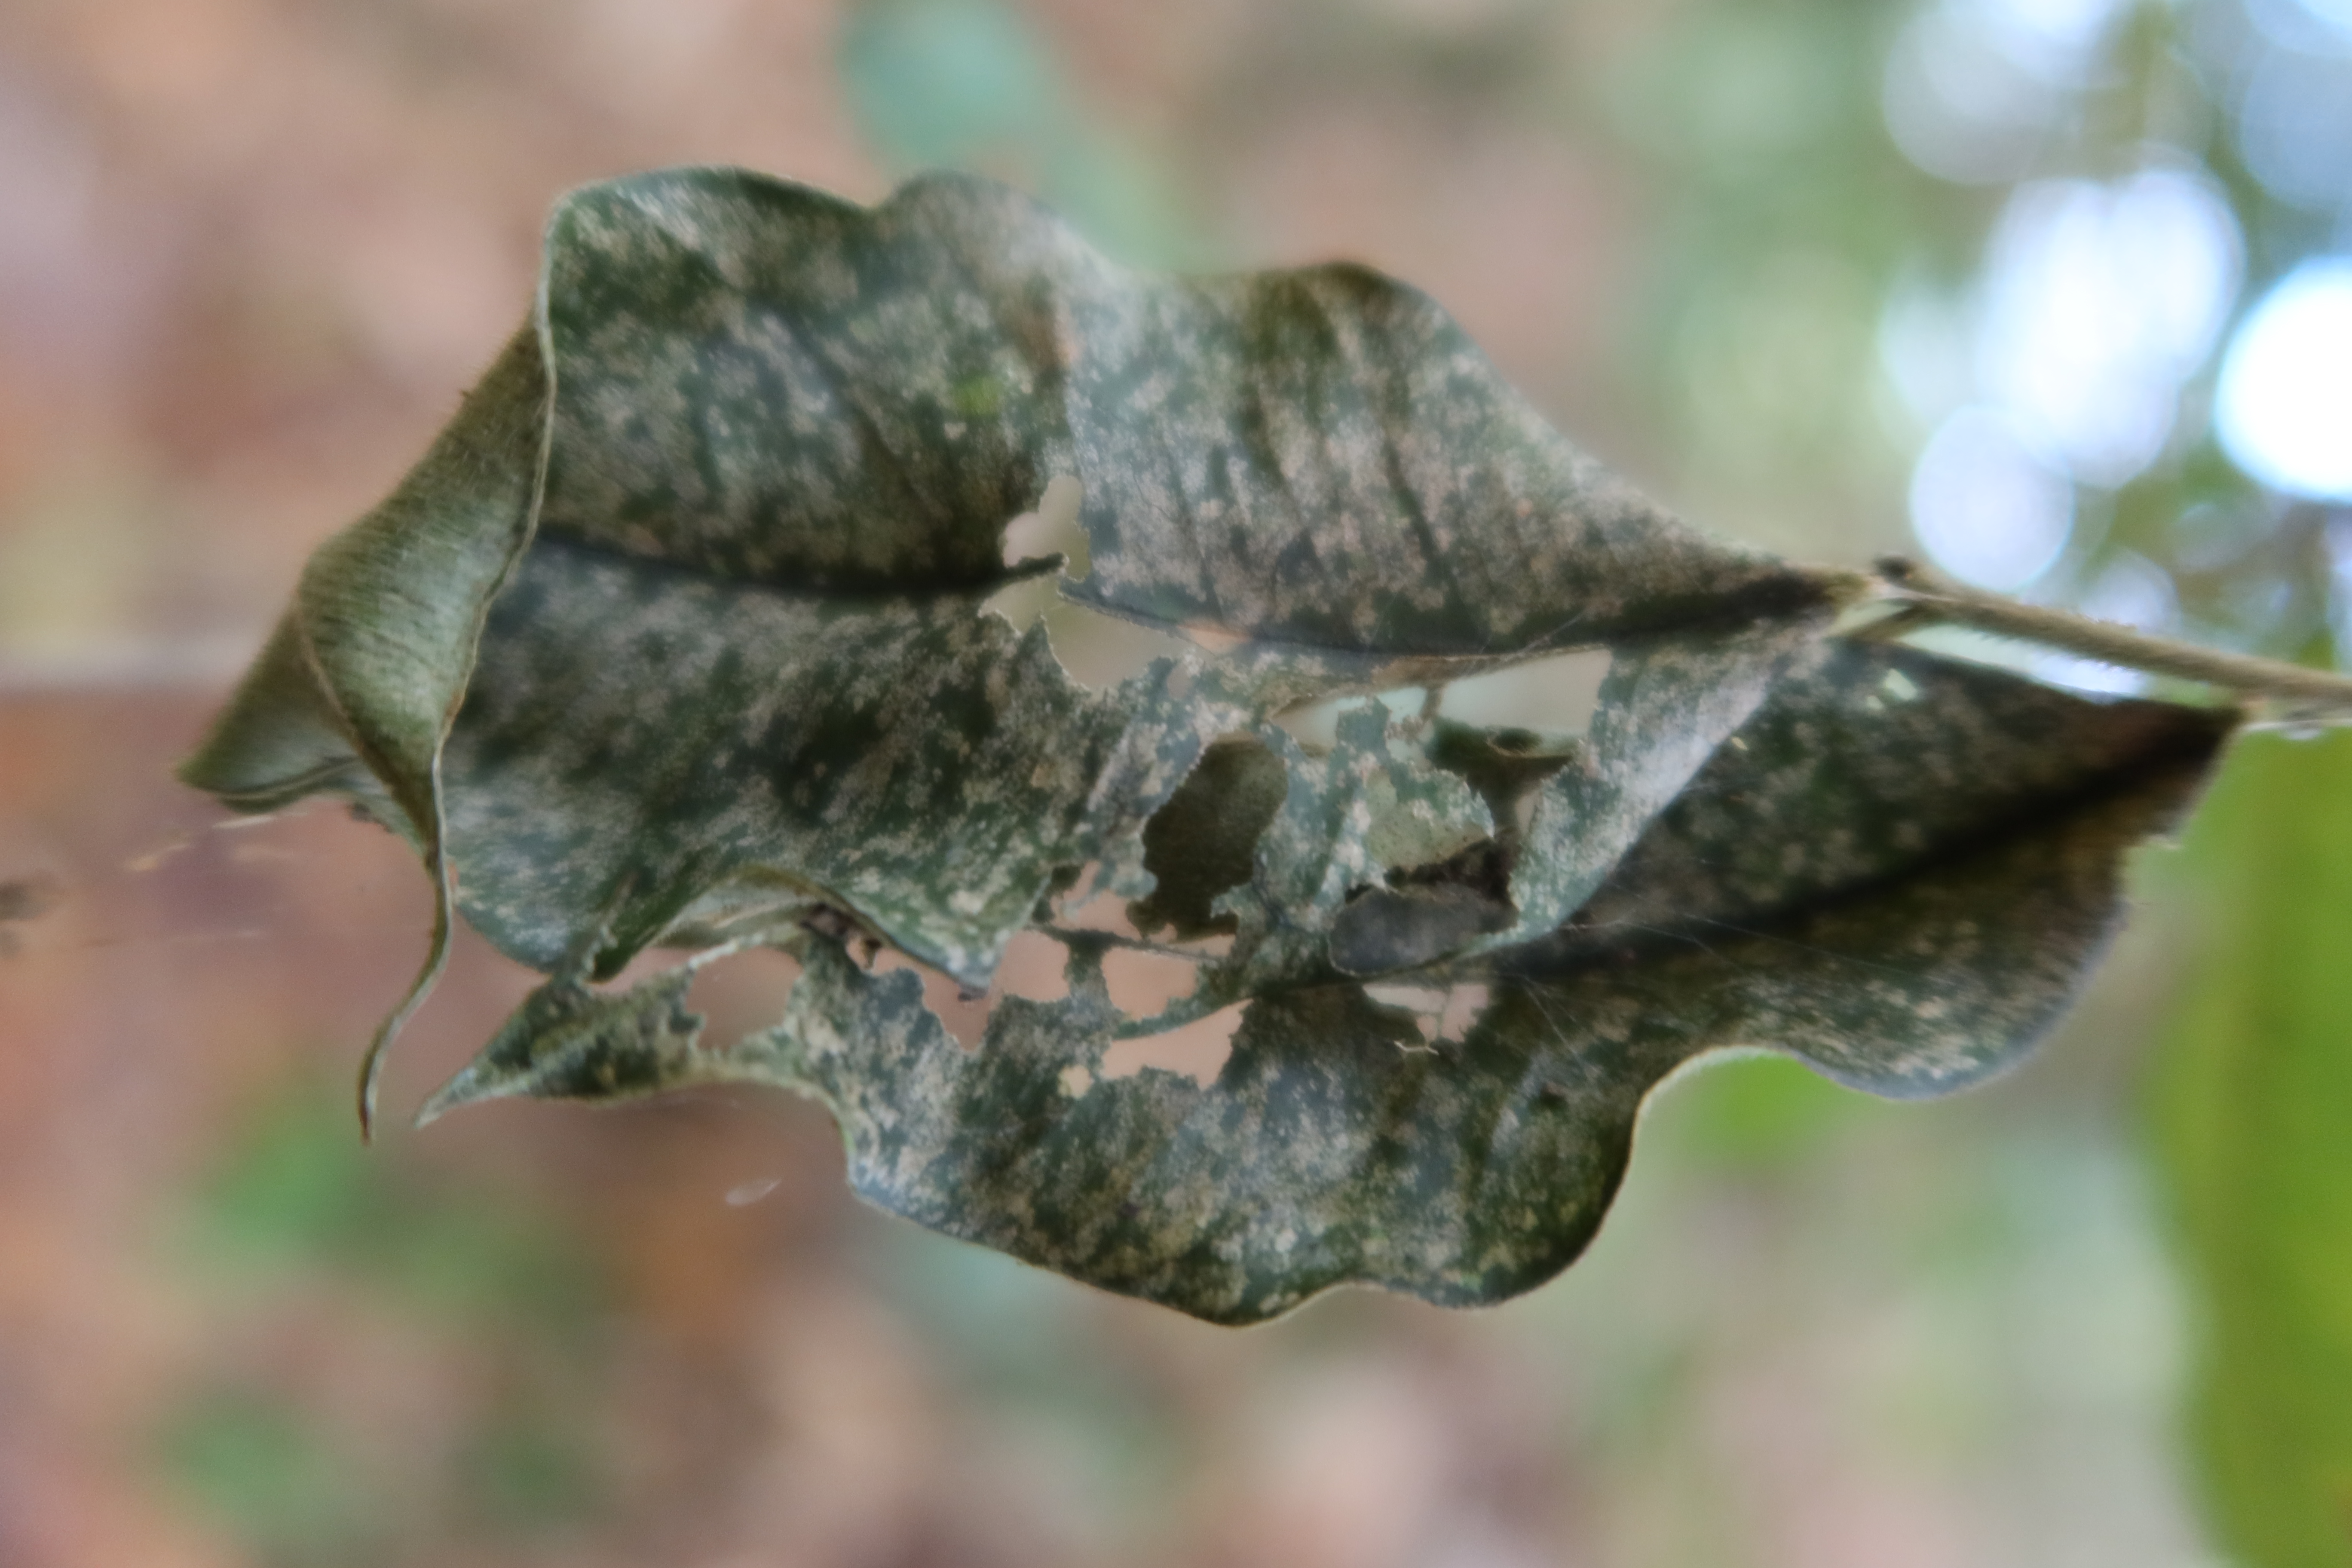
Label: Translucent lesion